Avonside Engine Company

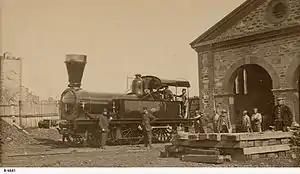
E class locomotive no. 14, one of six built for the South Australian Railways between 1862 and 1882

In 1864, the time-limited partnership came to an end and the company took advantage of the Companies Acts and became the Avonside Engine Company Ltd, with Edward Slaughter still as managing director. Henry Grüning continued his involvement by becoming a director. At this time, the works received a large order (the first from the GWR for some years following the development of Swindon Works) for twenty Hawthorn class engines with 6 ft drivers.